Three Sisters (Oregon)

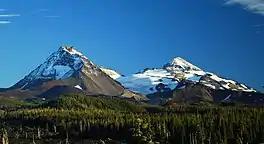
Two volcanoes rise above a landscape of mixed forest and lava, with a glacier spanning the area between the two peaks

The ecology of the Three Sisters reflect their location in central Oregon's Cascade Range. The westside slopes from lie in the Western Cascade Montane Highlands ecoregion, where precipitation is abundant. Forests here consist predominantly of Douglas-fir and western hemlock, with minor components of mountain hemlock, noble fir, subalpine fir, grand fir, Pacific silver fir, red alder, and Pacific yew. Vine maples, rhododendron, Oregon grape, huckleberry, and thimbleberry grow beneath the trees. Douglas-fir is dominant below , while western hemlock dominates above.